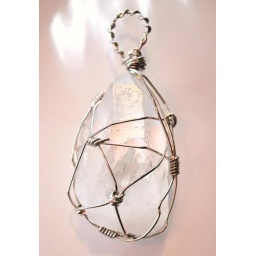
Quartz stone in wrapped, silver plated wire